Greg Lobban

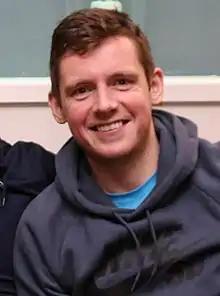
Greg Lobban (2020)

Greg Lobban (born 12 August 1992) is a professional squash player who represented Scotland. He reached a career high ranking of 16 in the world during May 2024. He joined the Professional Squash Association in 2012. He is one of Scotland's best current players on the PSA World Tour.